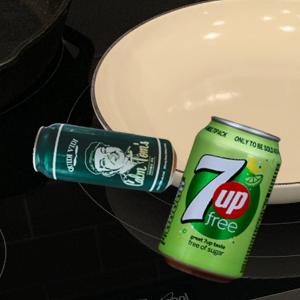
Label: cans